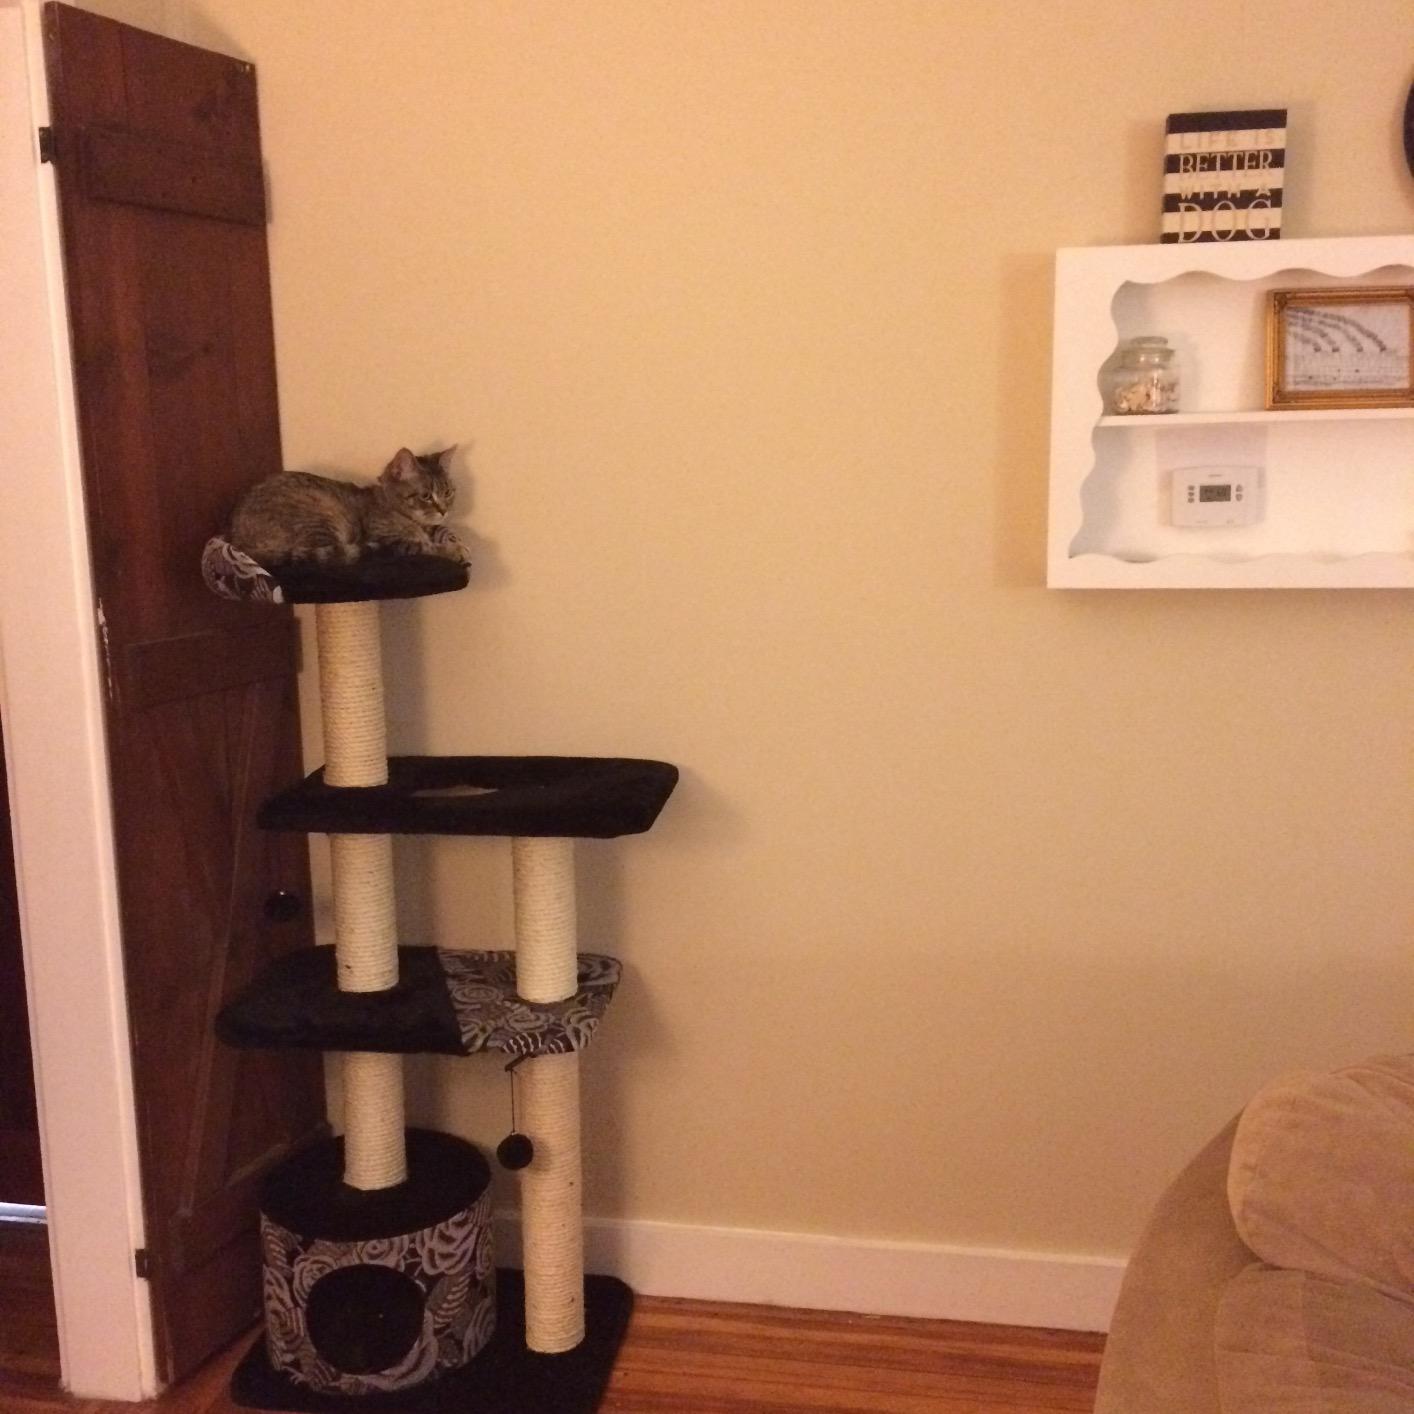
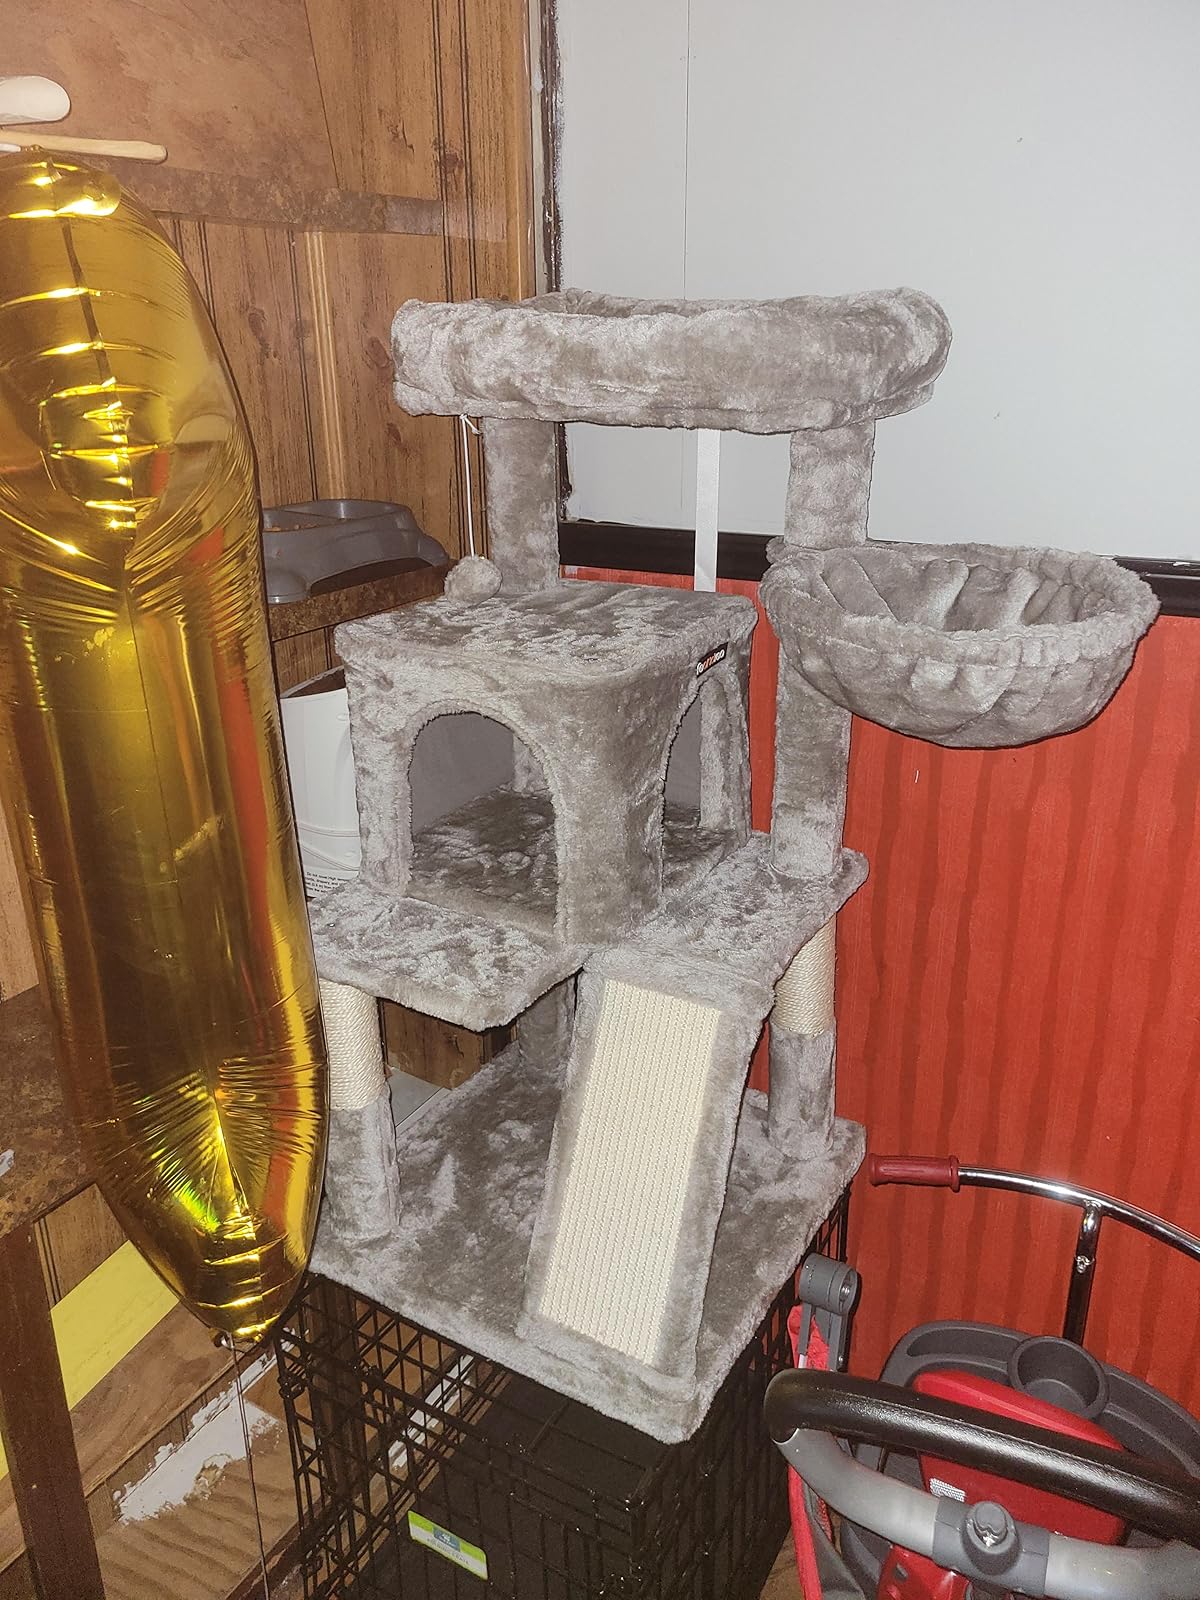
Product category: items_cat tree
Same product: no